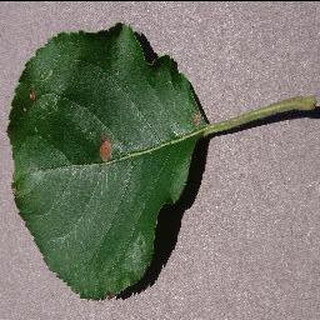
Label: apple_black_rot